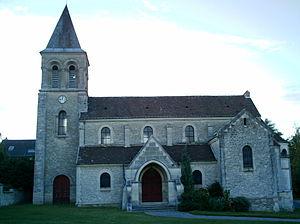
Chevregny est une commune française située dans le département de l'Aisne, en région Hauts-de-France.
L'église Saint-Médard de Chevregny est une église située à Chevregny, en France.